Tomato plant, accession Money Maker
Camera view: tilt-top (135 deg); turntable rotation: 90 degrees
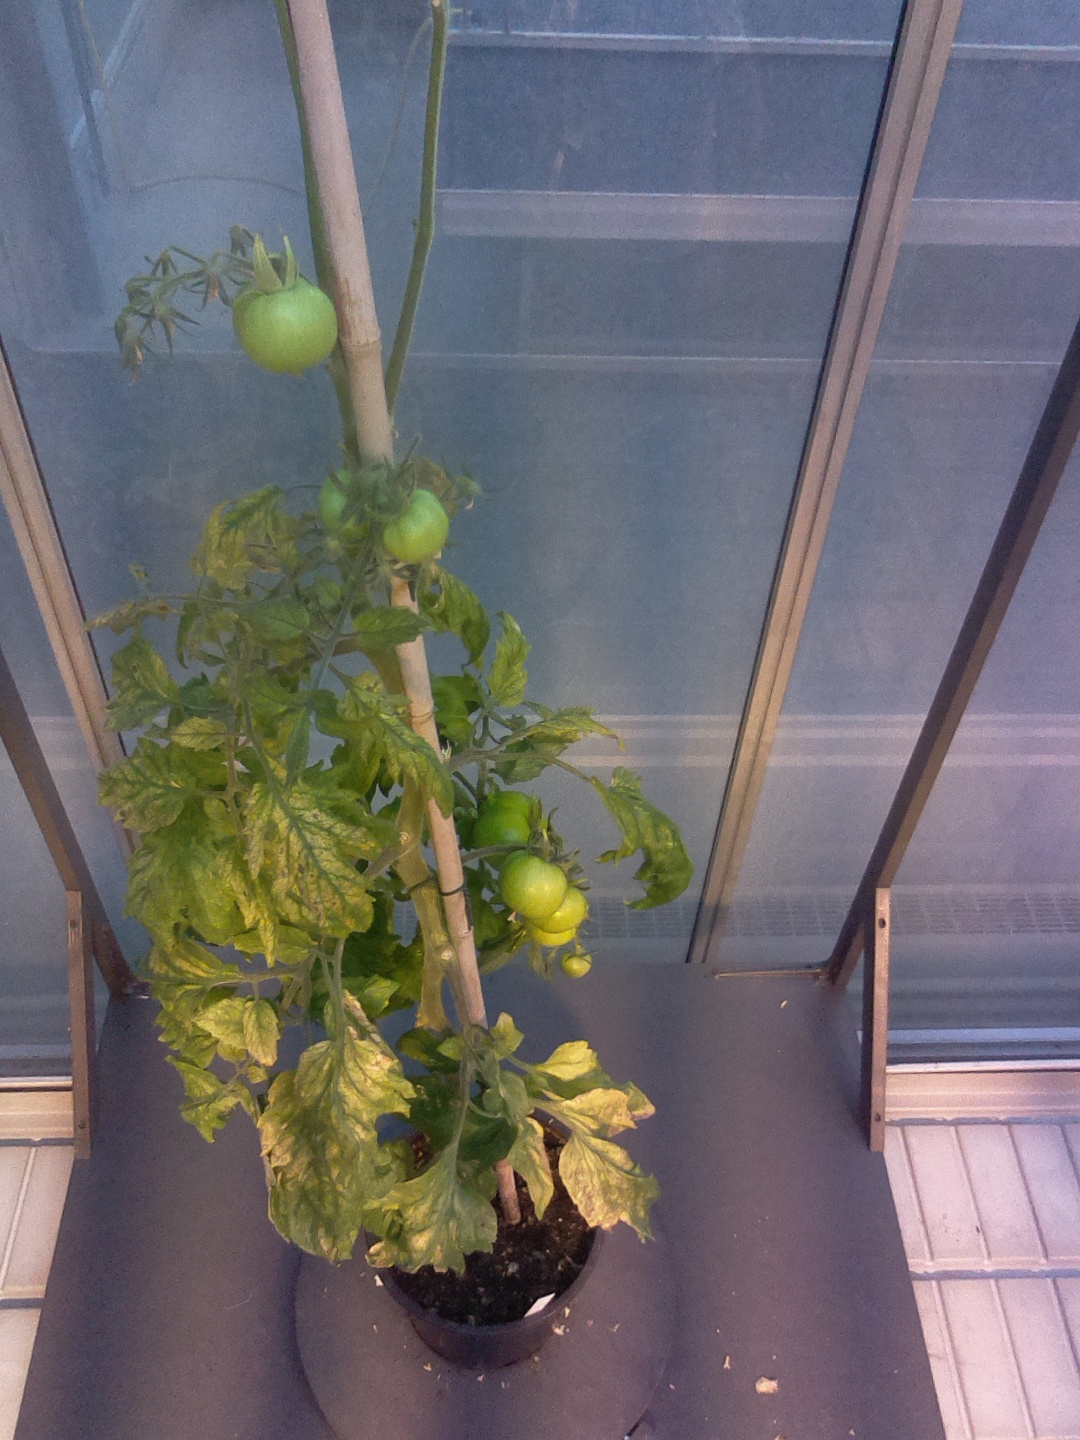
BBCH growth stage 79: 90% -100% of final fruit size